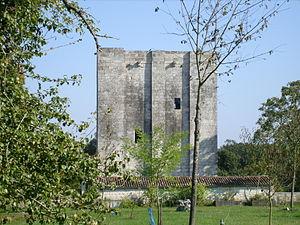
La tour de l'Isleau
Saint-Sulpice-d’Arnoult est une commune du sud-ouest de la France, située dans le département de la Charente-Maritime. Ses habitants sont appelés les Saint-Sulpiçois et les Saint-Sulpiçoises.
La Tour de l’Isleau, à Saint-Sulpice-d'Arnoult, est située non loin de la route allant à Corme-Royal.
Cet article recense une partie des monuments historiques de la Charente-Maritime, en France.